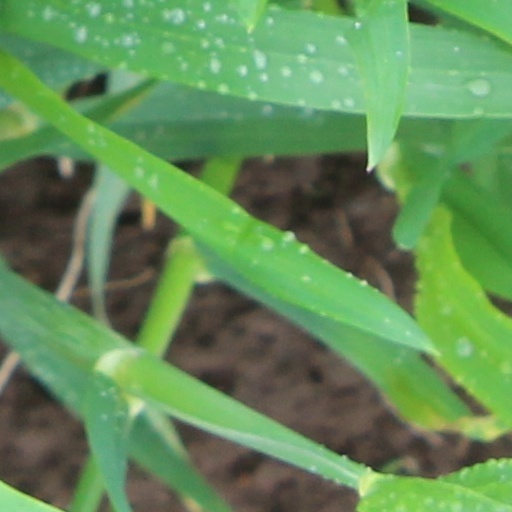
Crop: wheat